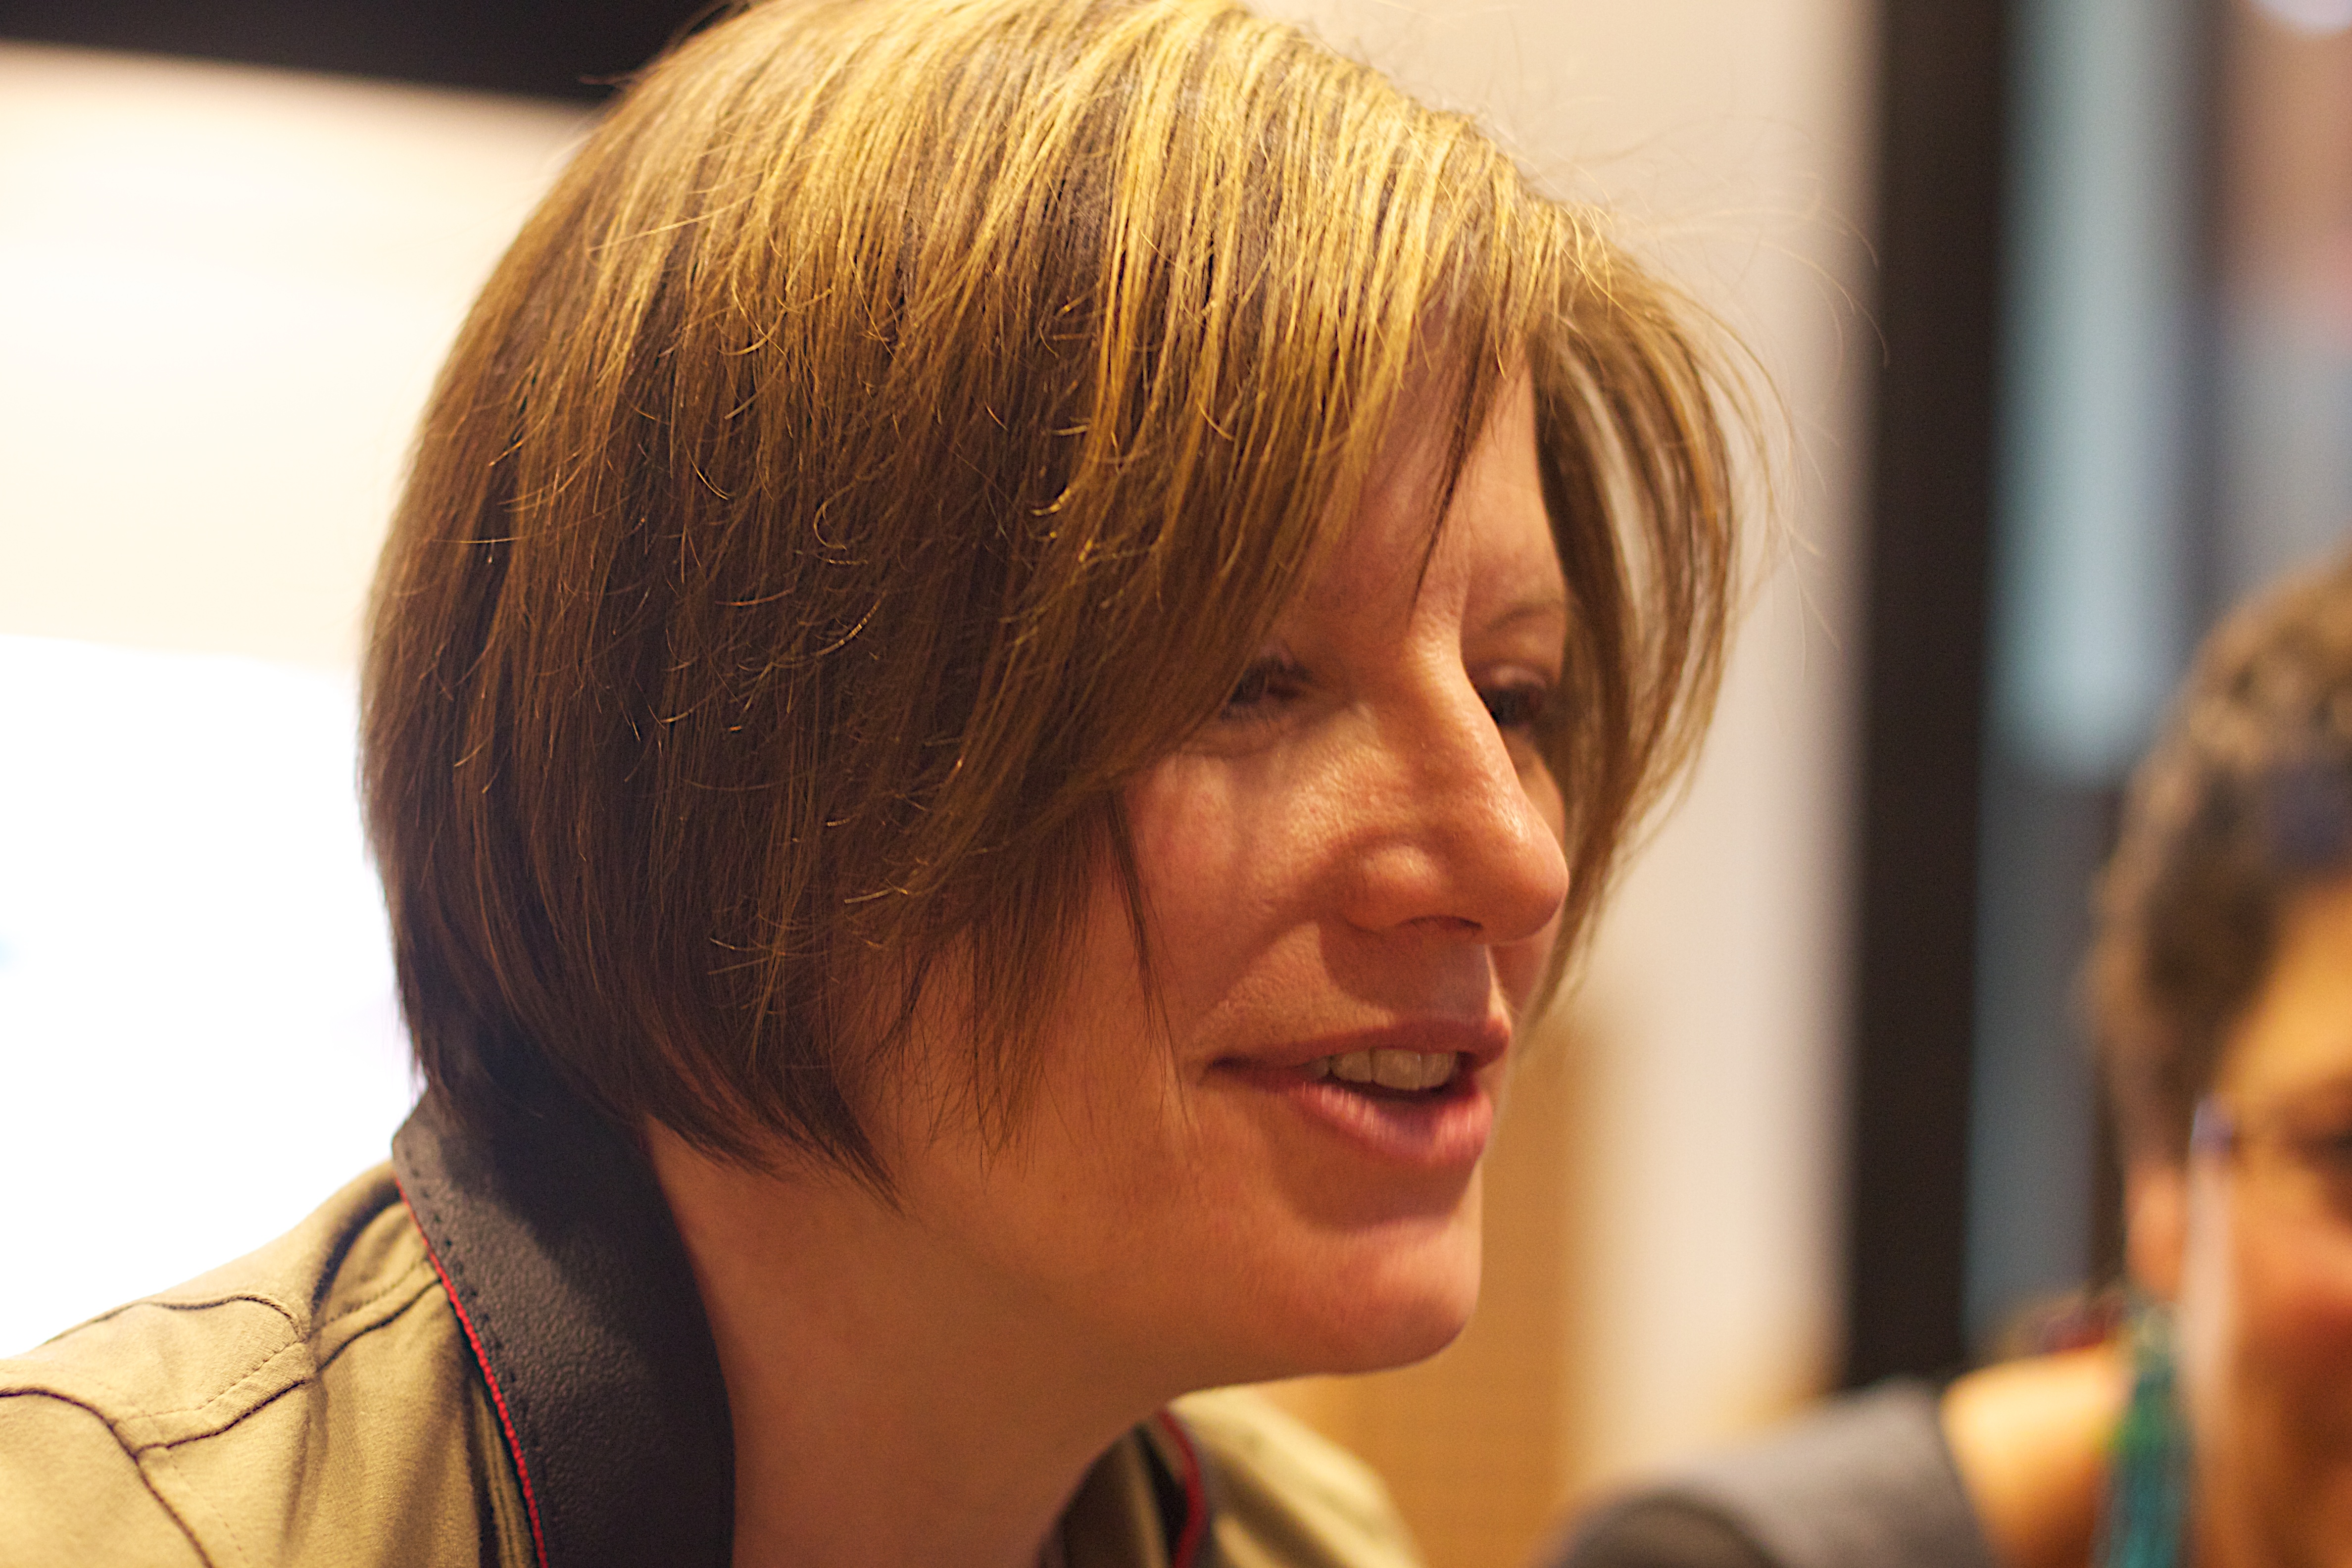
person, hair, portrait, facial expression, hairstyle, smile, conversation, face, nose, eye, head, oce2012